The Slammin' Salmon

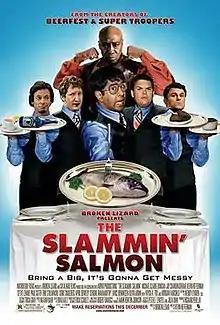
Theatrical release poster

The Slammin' Salmon is a 2009 American comedy film by the comedy troupe Broken Lizard. It is about the owner of a restaurant who holds a contest to see which one of his waiters can earn the most money in a single night. The winner receives $10,000, and the loser receives a "beat down" by the owner, Cleon Salmon, a former heavyweight boxer (played by Michael Clarke Duncan). Kevin Heffernan directed the film, his first time for a Broken Lizard film.